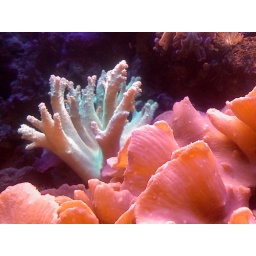
Green finger leather with flower pot leather in foreground.